Traveller Adventure 13: Signal GK

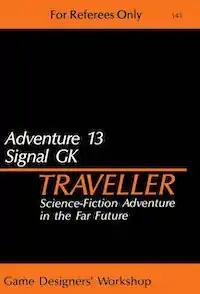

Traveller Adventure 13: Signal GK is a 1985 role-playing game adventure for "Traveller", written by Marc W. Miller, and published by Game Designers' Workshop.